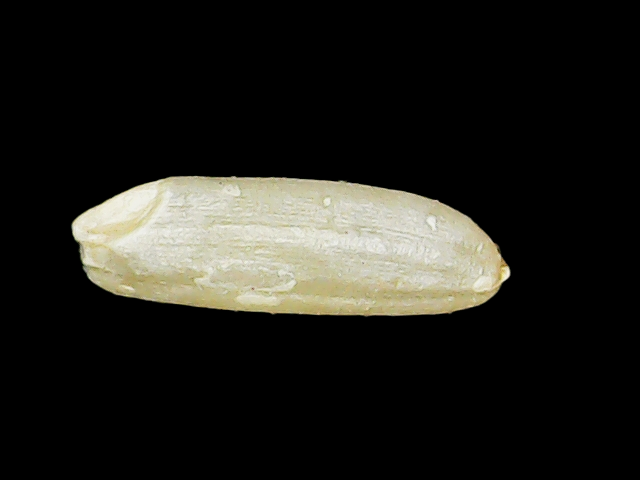
Rice variety: Binadhan17